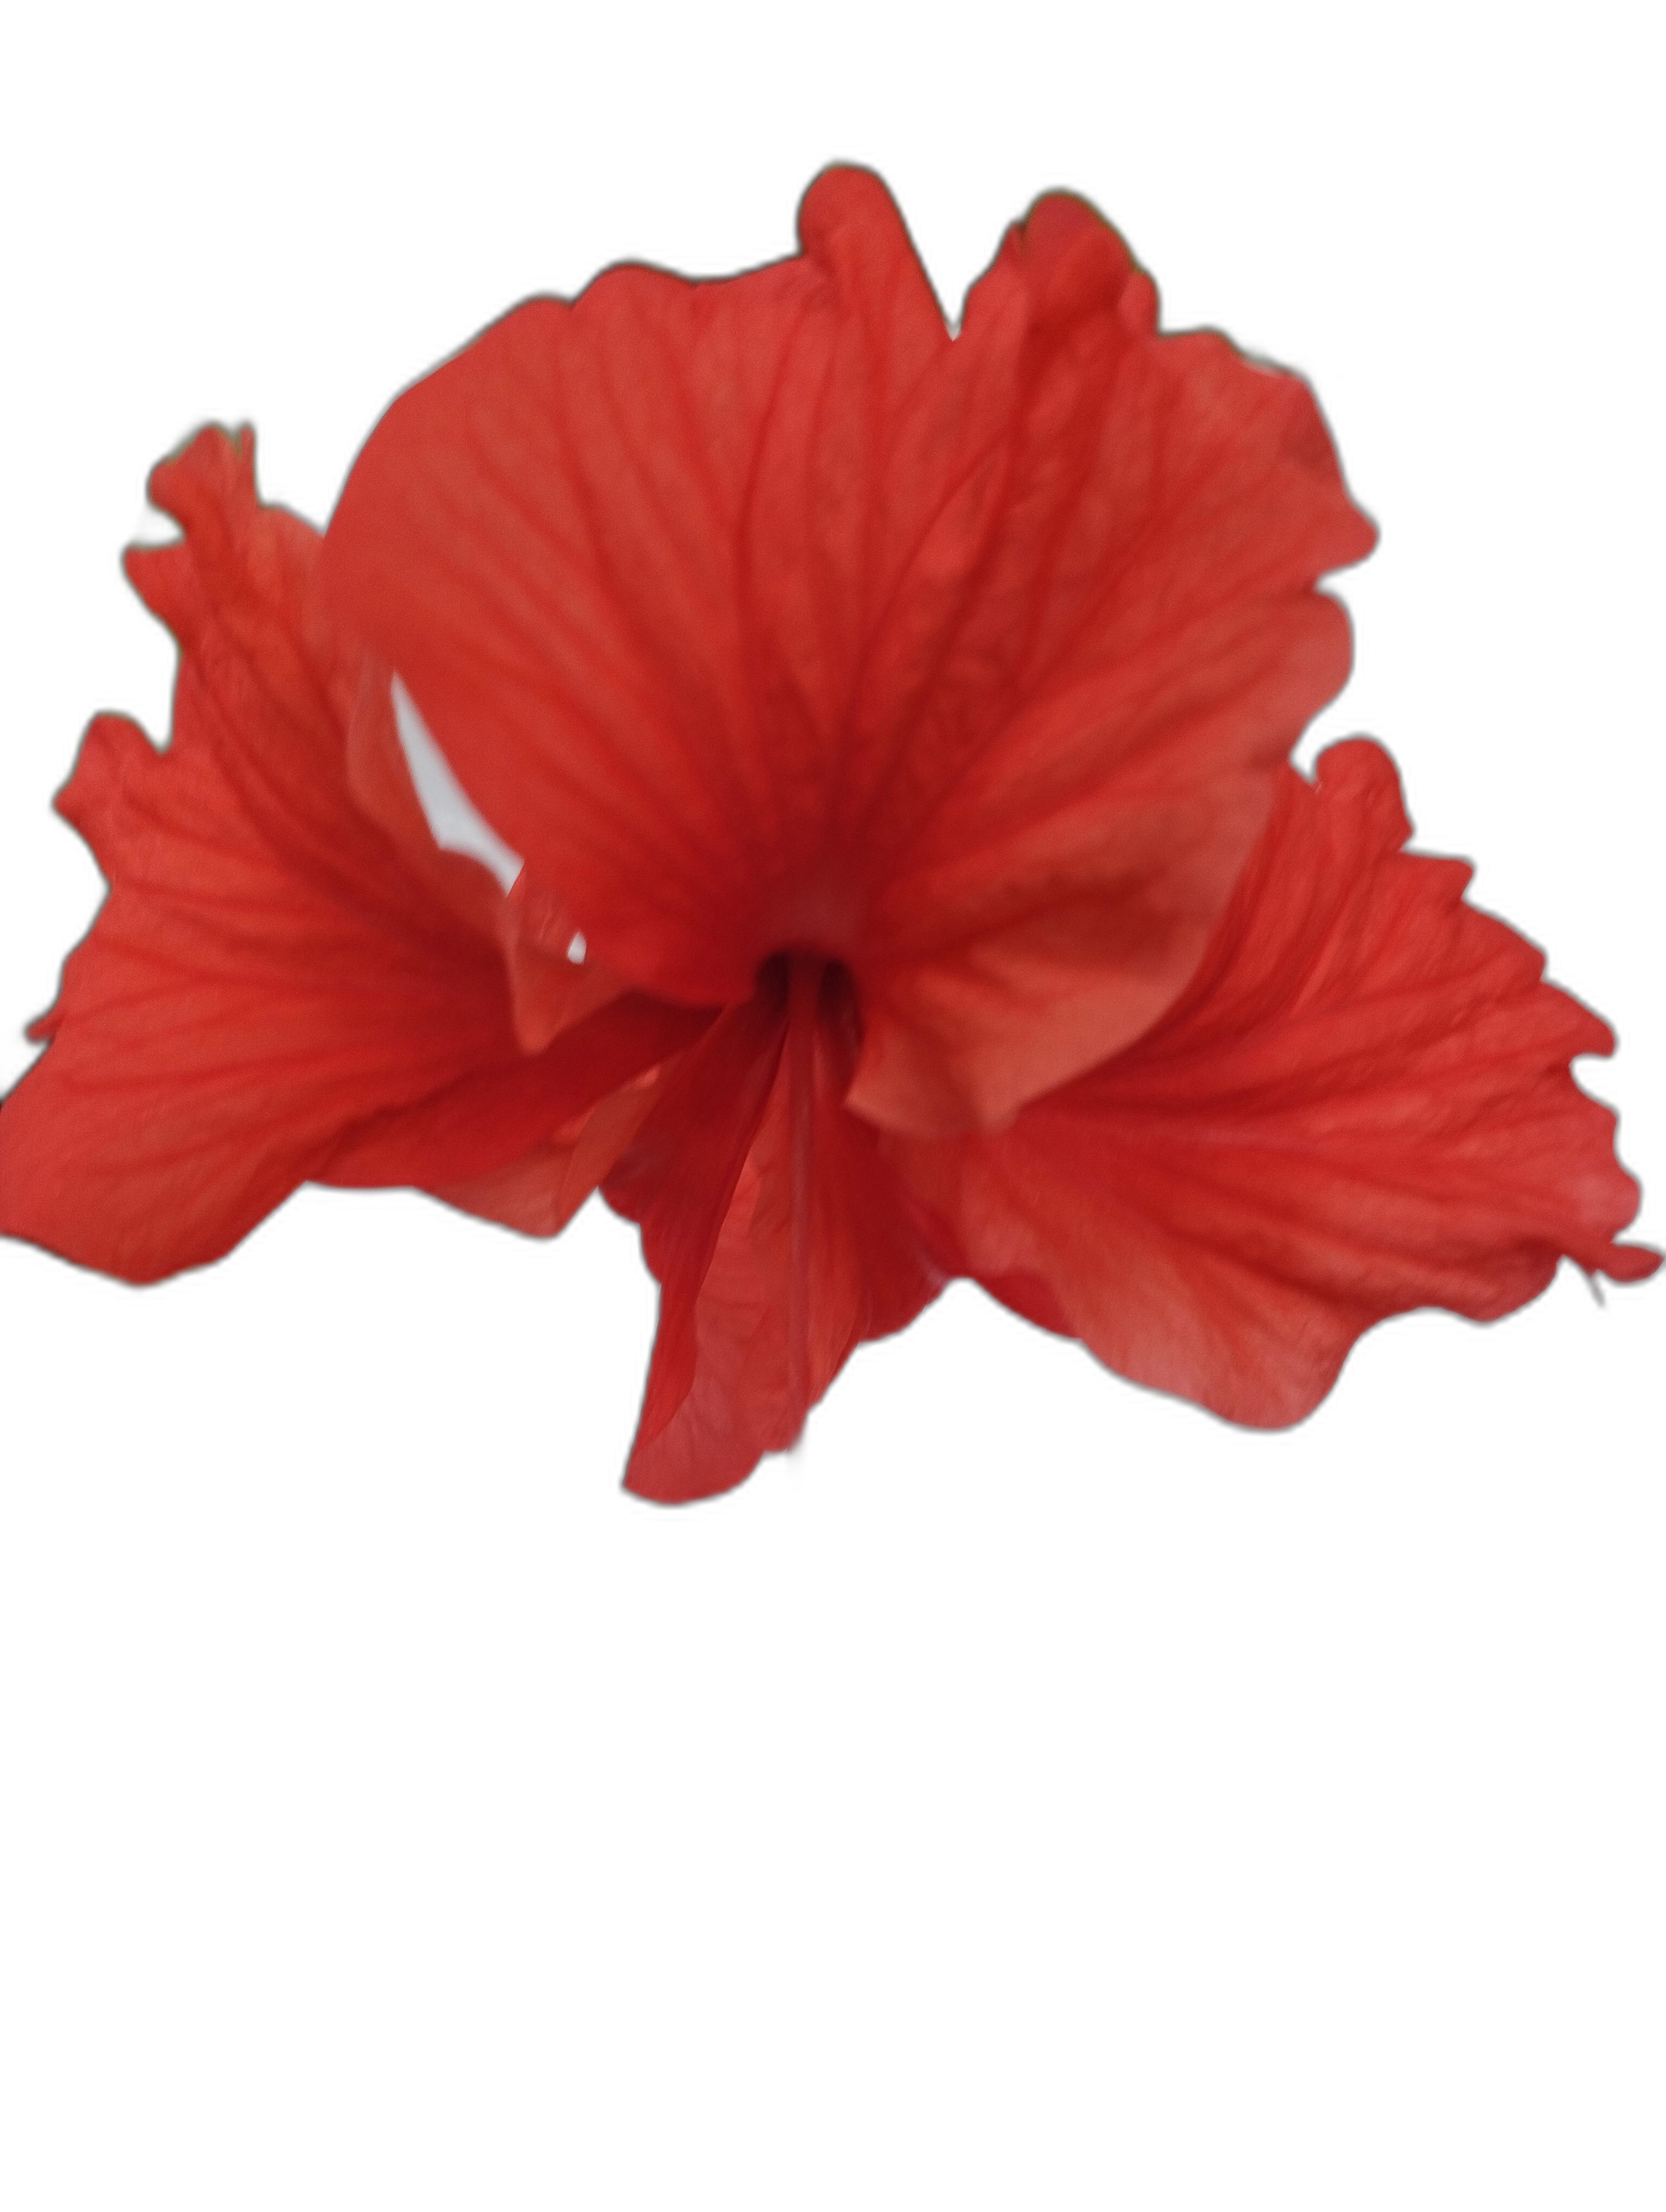
Label: Hibiscus